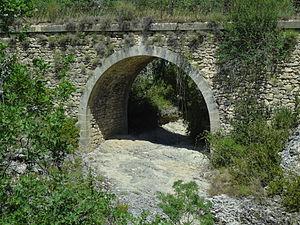
La montagne de Lure est une montagne des Préalpes de Haute-Provence, située dans le département des Alpes-de-Haute-Provence. Elle appartient à la même formation géologique que le plateau d'Albion, qu'elle jouxte, et le mont Ventoux. Cette chaîne s'allonge sur 42 kilomètres de long, culmine au signal de Lure et présente un relief très contrasté entre l'adret calcaire, coupé de combes et de vallons, et l'ubac marneux, où s'accumulent monts et ravins.